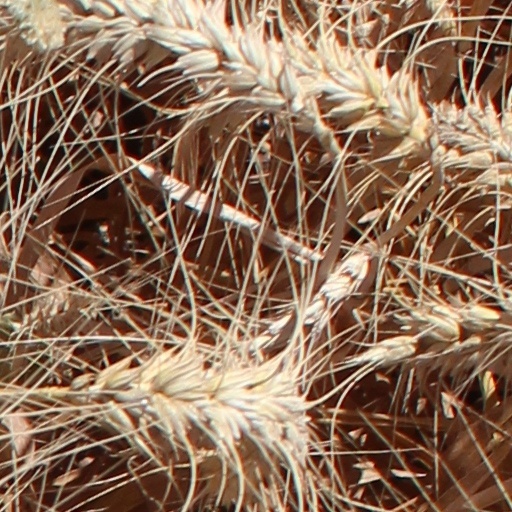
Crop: wheat